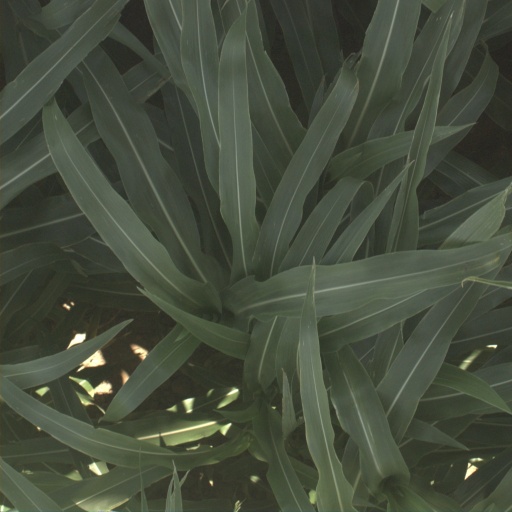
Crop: sorghum